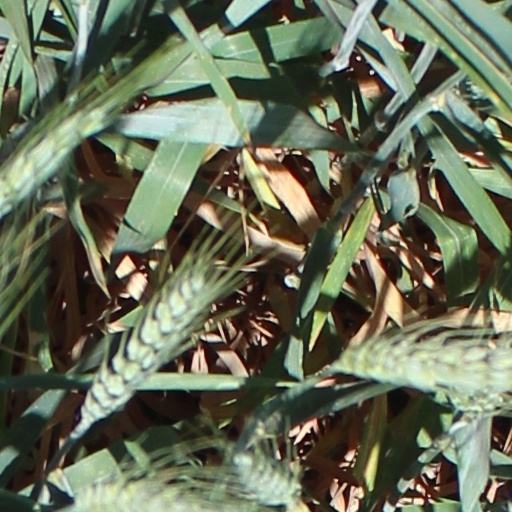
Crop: wheat